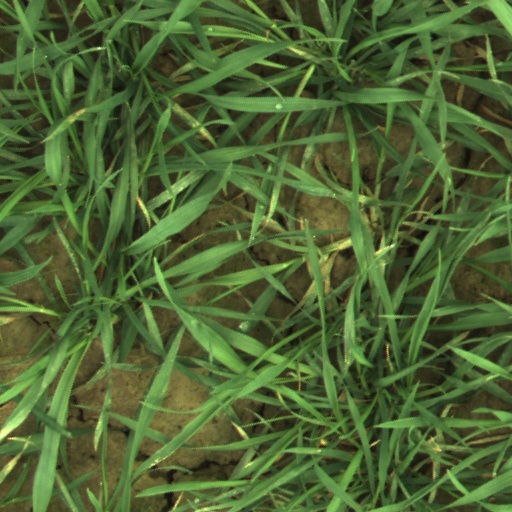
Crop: wheat